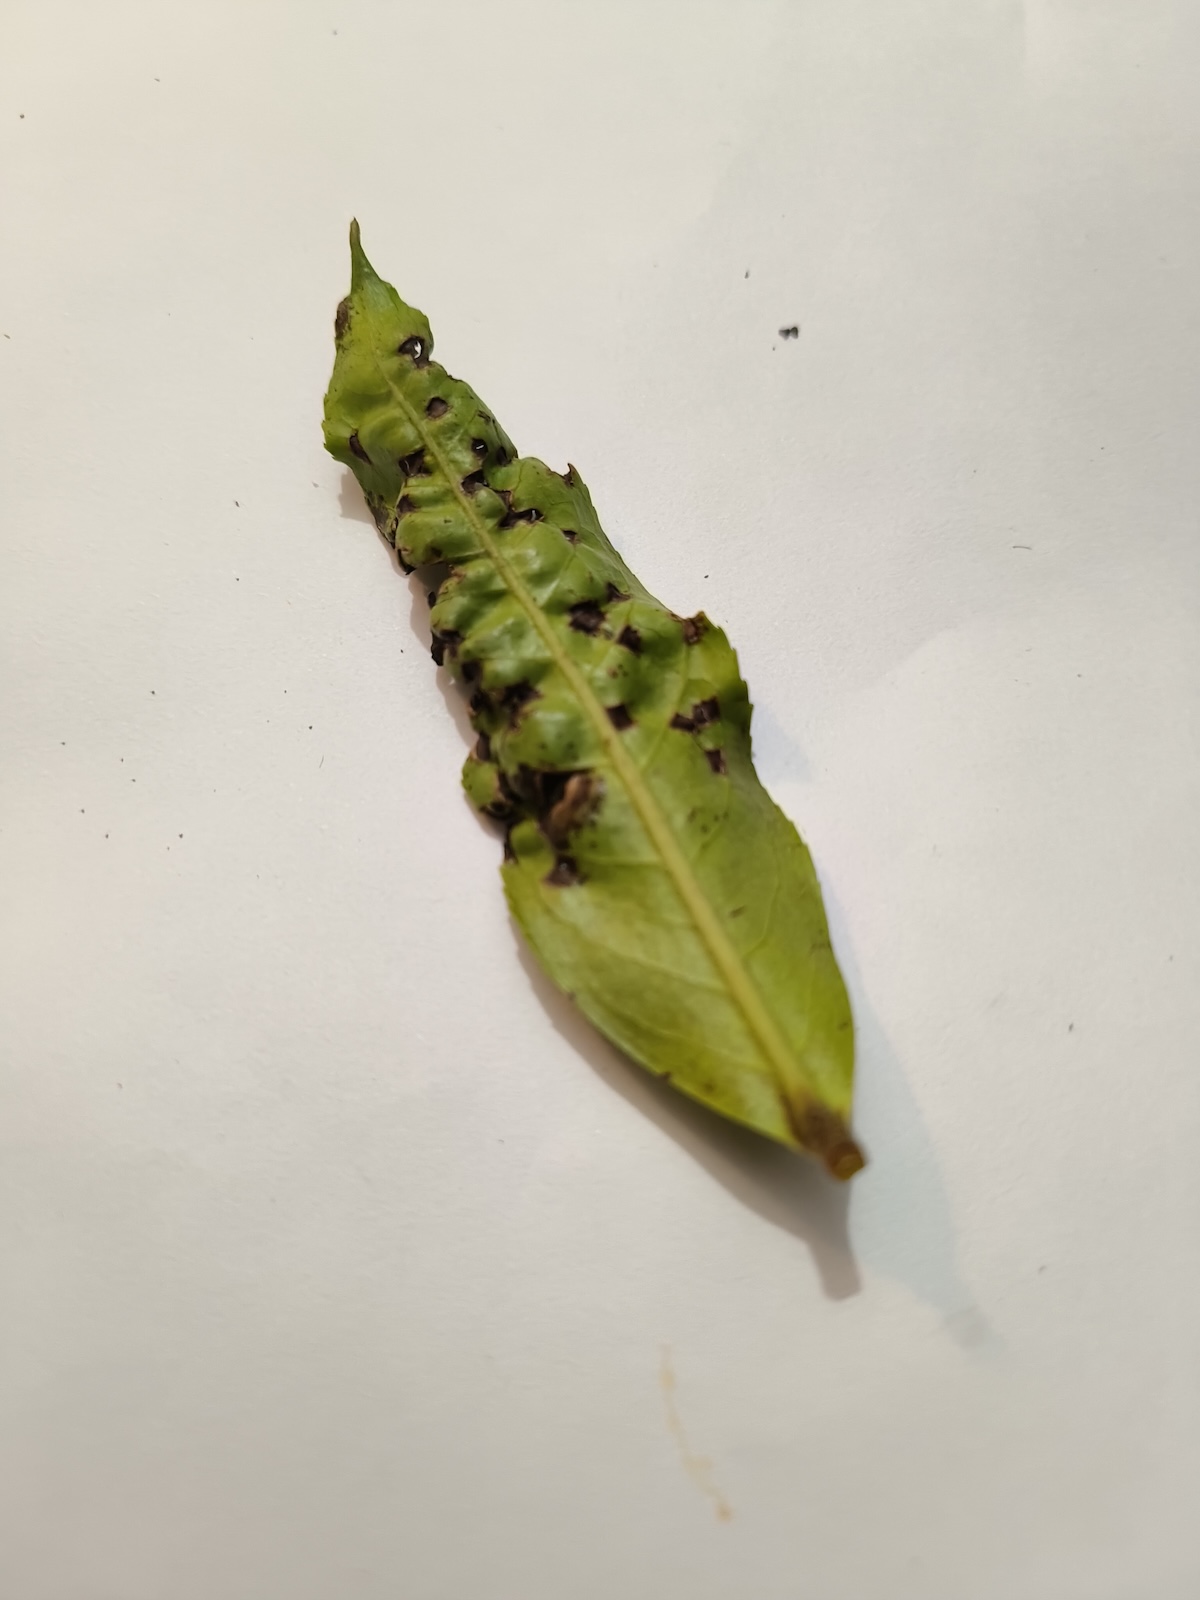
Label: Green mirid bug